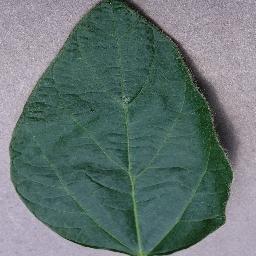
Label: Soybean___healthy